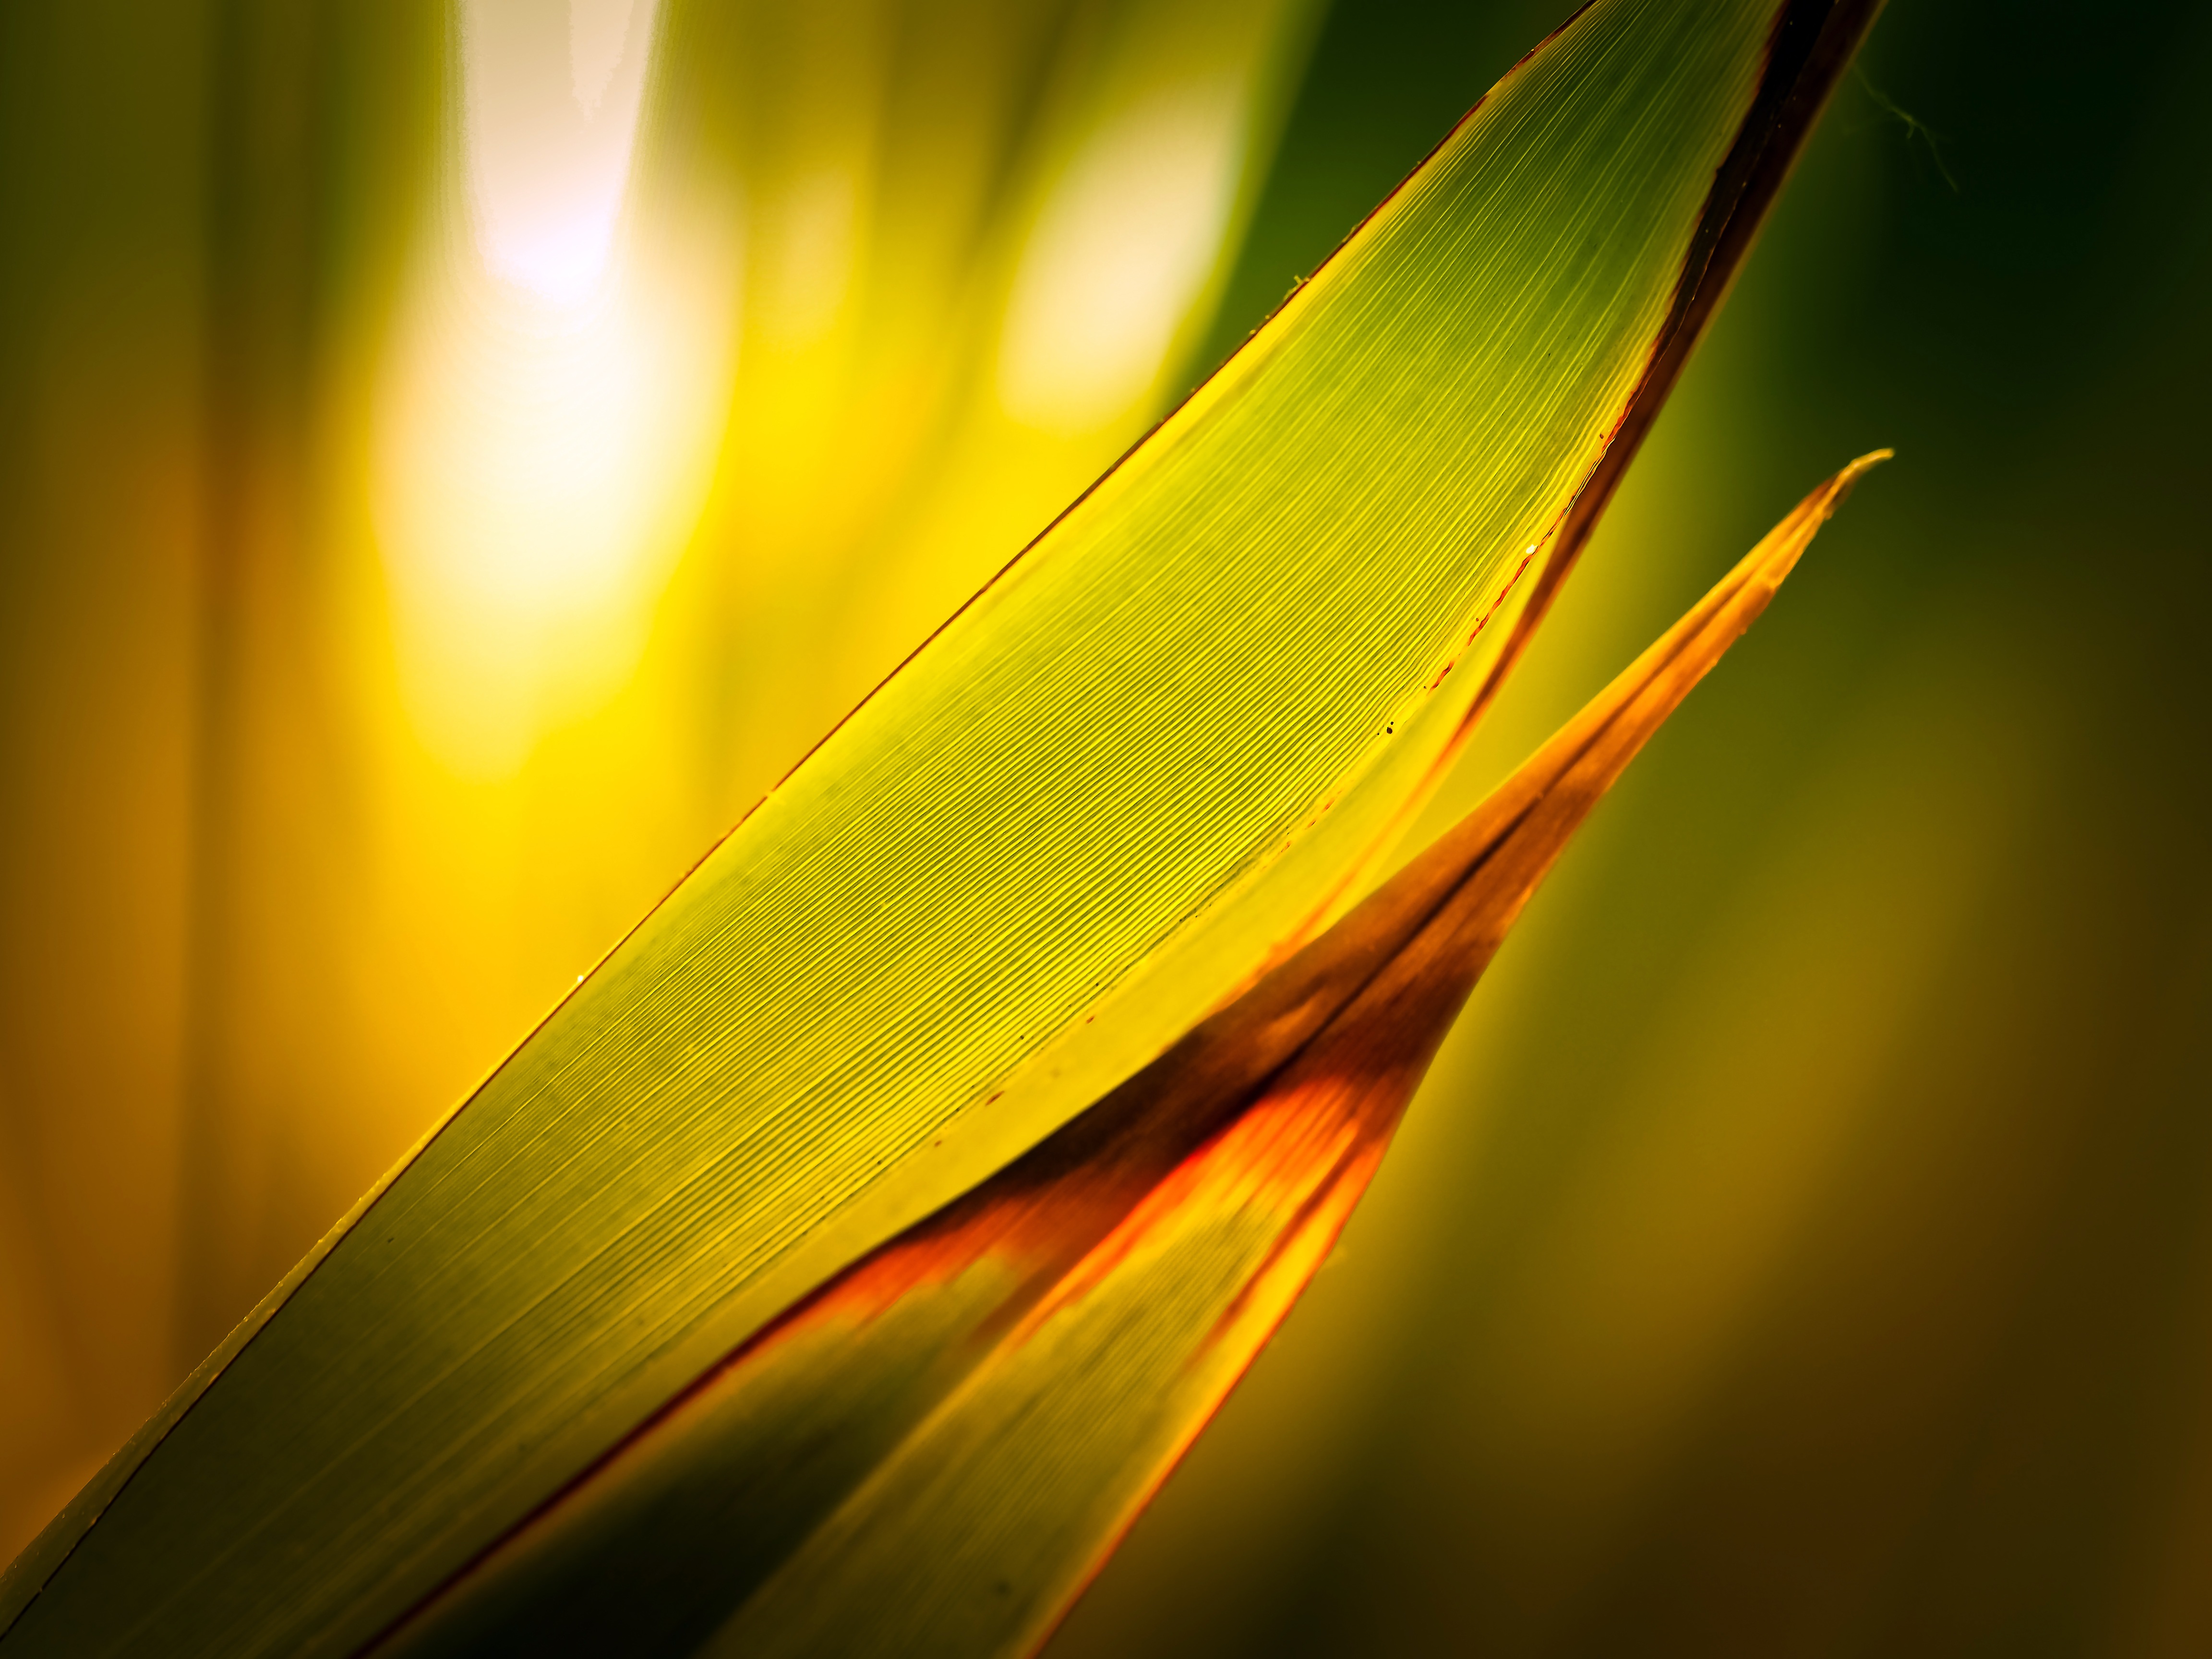
nature, grass, light, structure, plant, sun, sunset, photography, sunlight, leaf, flower, petal, line, green, palm, tropical, autumn, yellow, close, flora, close up, leaves, light and shadow, back light, macro photography, evening light, palm leaf, grass family, plant stem, computer wallpaper